Lindy Boggs

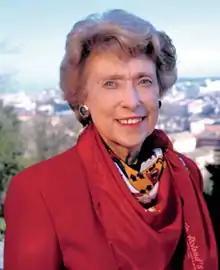
Portrait, 1997

Marie Corinne Morrison Claiborne Boggs (March 13, 1916 – July 27, 2013) was a politician who served as a member of the U.S. House of Representatives and later as United States Ambassador to the Holy See. She was the first woman elected to Congress from Louisiana. She was also a permanent chairwoman of the 1976 Democratic National Convention, which met in New York City to nominate the Carter-Mondale ticket. She was the first woman to preside over a major party convention.